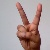
The image shows a hand gesture representing the letter 'V' in Indian Sign Language.